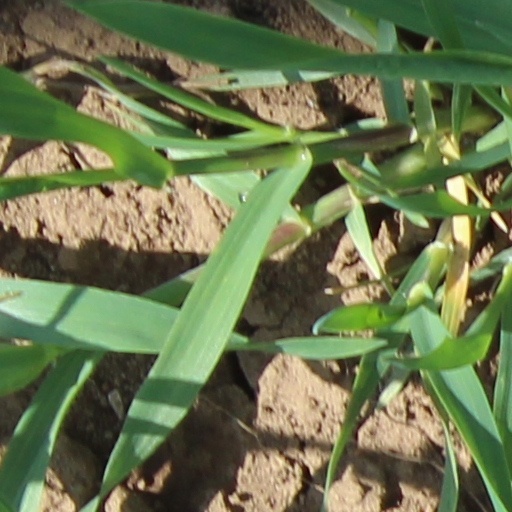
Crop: wheat